Al Clayton

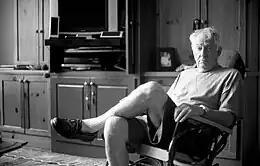
Clayton in his home in Jasper, Georgia. Taken by Abby Nardo.

Charles Allen Clayton III (June 14, 1934 – April 27, 2014) was an American photographer born in Etowah, Tennessee. His 1967 photography series was instrumental in the redesign and expansion of the Food Stamp Program when Senators Edward Kennedy and Joseph Clark used the images in hearings on hunger and malnutrition in the United States. The photographs were later published in the 1969 book "Still Hungry in America" with text by Robert Coles and a foreword by Kennedy. The book was republished in March 2018 by the University of Georgia Press in partnership with the Southern Foodways Alliance.